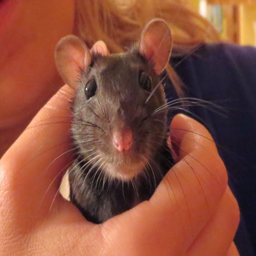
funny animals of the week , animal photo , funny animals